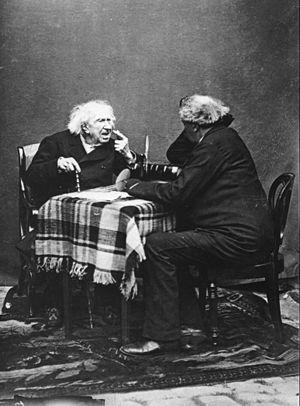
Photographie de Michel Eugène Chevreul par Félix Nadar